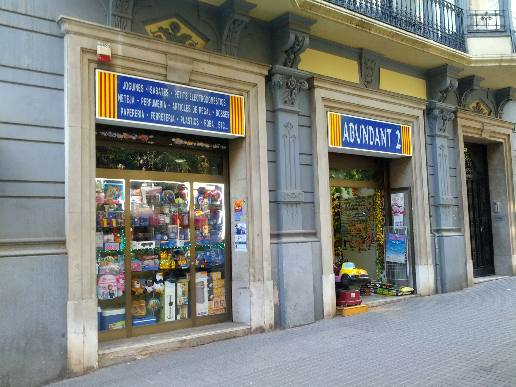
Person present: No